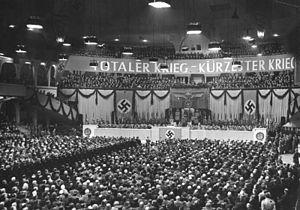
Le discours du Sportpalast est une allocution du ministre de la Propagande nazie Joseph Goebbels, prononcée le 18 février 1943 au palais des sports de Berlin devant 14 000 membres du parti nazi, appelant à la guerre totale à un moment où le cours de la Seconde Guerre mondiale basculait en défaveur des forces de l’Axe.
Chronologie de la Seconde Guerre mondiale
Le Sportpalast de Berlin était un bâtiment destiné à accueillir des évènements de sports d'hiver et à servir de salle de réunion dans le quartier Schöneberg de Berlin. Il a été construit en 1910 et détruit en 1973.
La propagande est un concept désignant un ensemble de techniques de persuasion, mis en œuvre pour propager avec tous les moyens disponibles, une idée, une opinion, une idéologie ou une doctrine et stimuler l'adoption de comportements au sein d'un public-cible. Ces techniques sont exercées sur une population afin de l'influencer, voire de l'endoctriner. La propagande peut utiliser la publicité, car cette dernière vise à modifier des choix, des modèles de société, des opinions et des comportements. La publicité utilise des techniques similaires à celles utilisées par la propagande. Nonobstant la similarité de certaines de leurs caractéristiques, les liens entre propagande et publicité sont largement discutés.